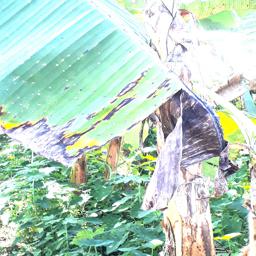
Label: BLACK SIGATOKA